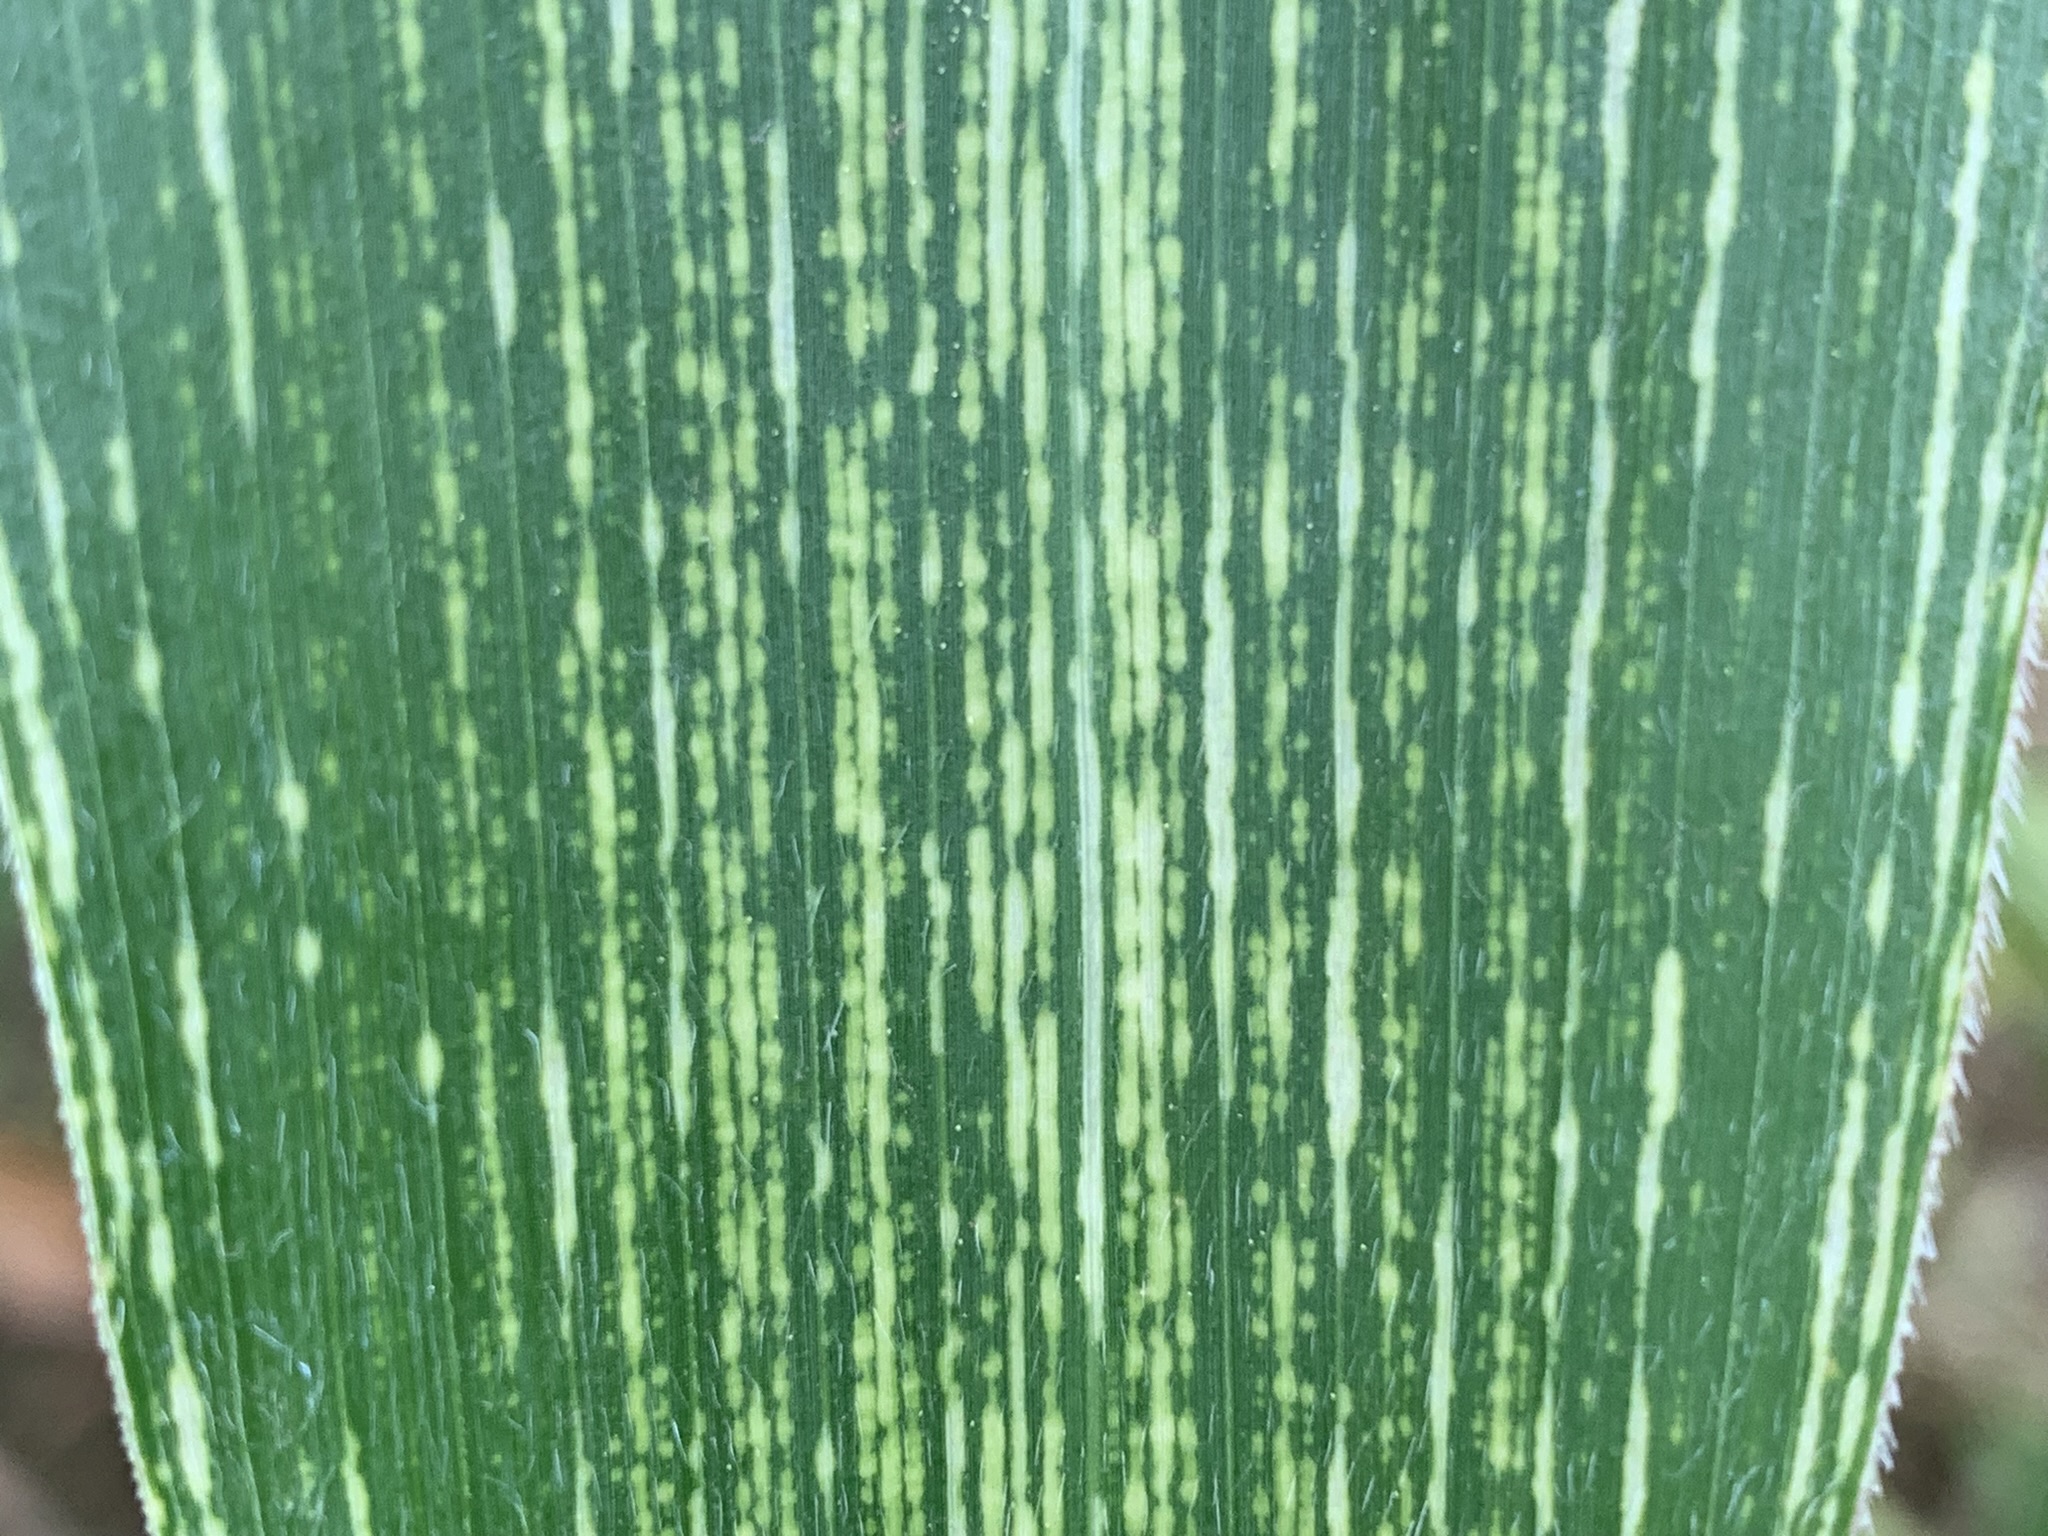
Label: MSV